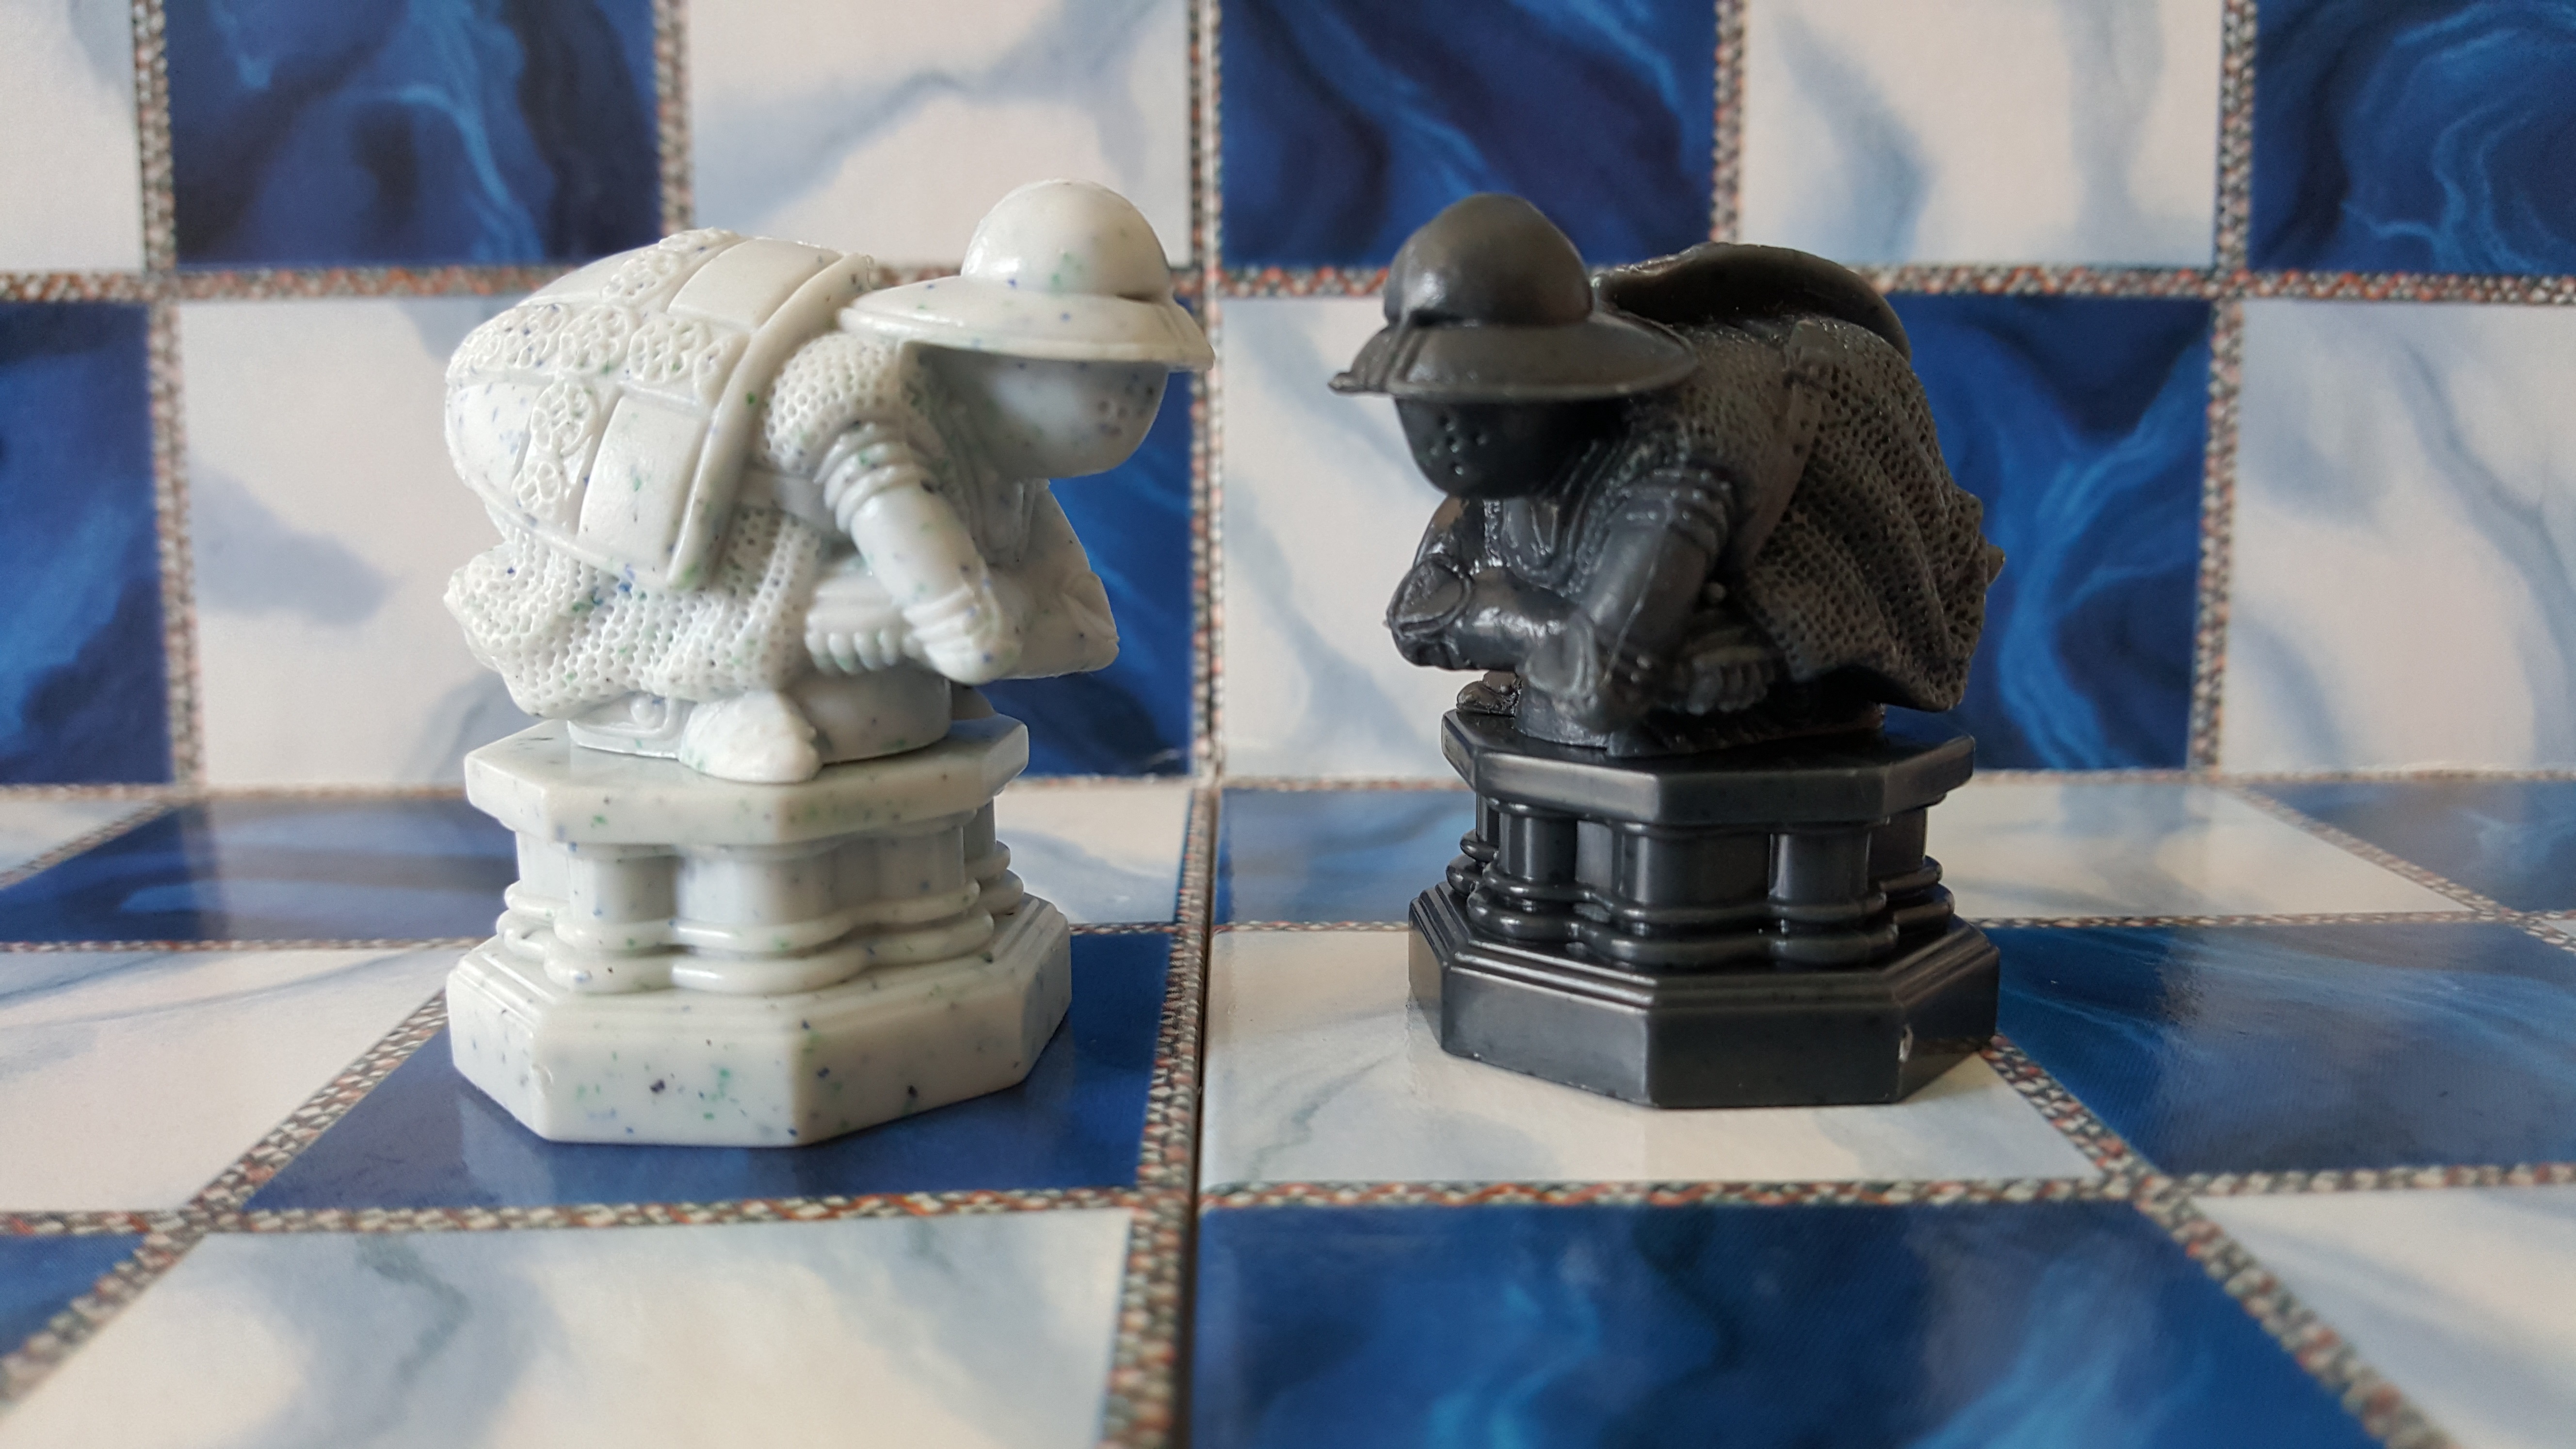
game, monument, statue, blue, toy, harry potter, sculpture, art, chess, pawn, figurine, games